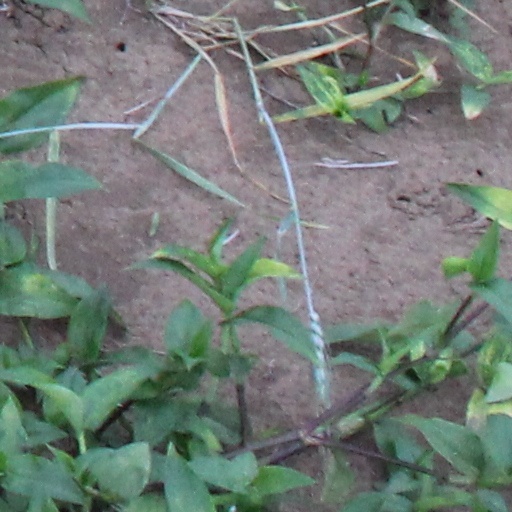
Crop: wheat